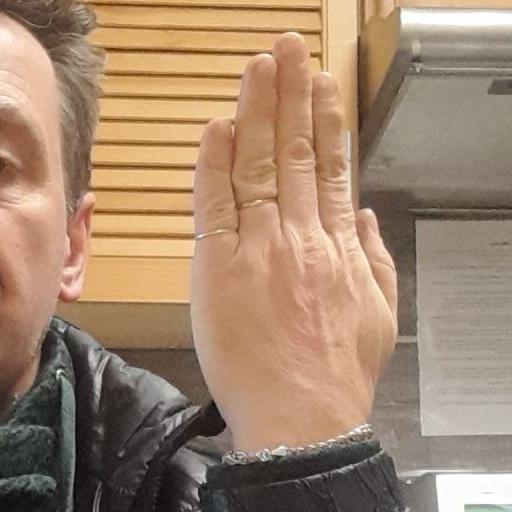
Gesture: stop_inverted